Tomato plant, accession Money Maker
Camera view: horizontal (90 deg, fisheye); turntable rotation: 270 degrees
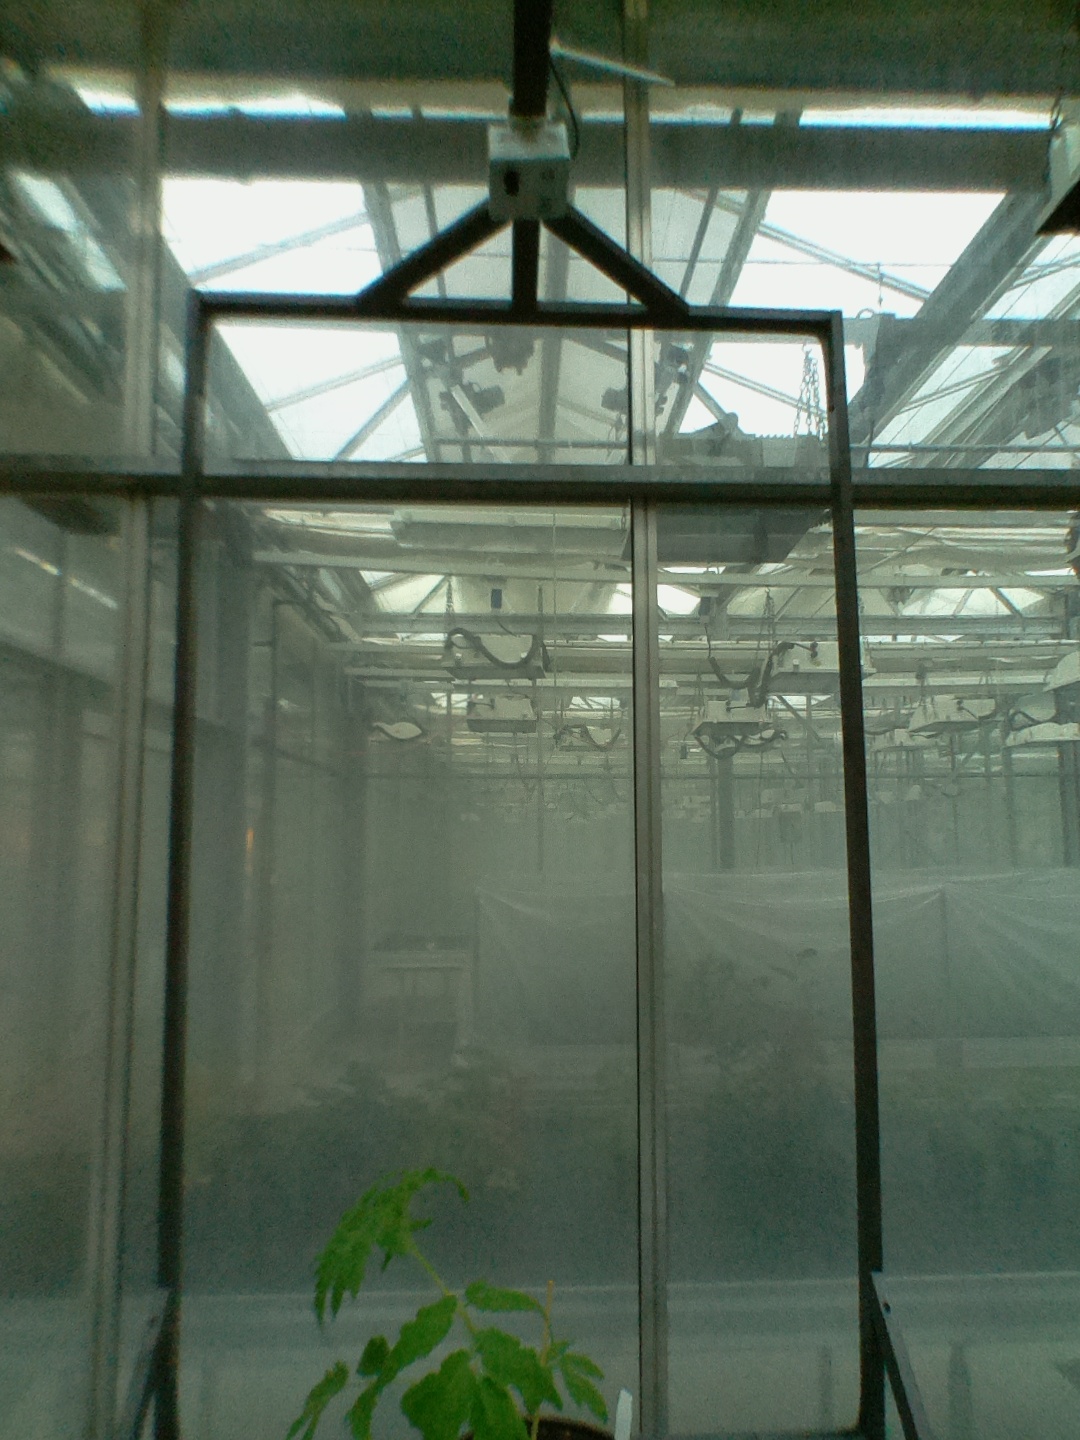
BBCH growth stage 13: 6 of true leaves visible